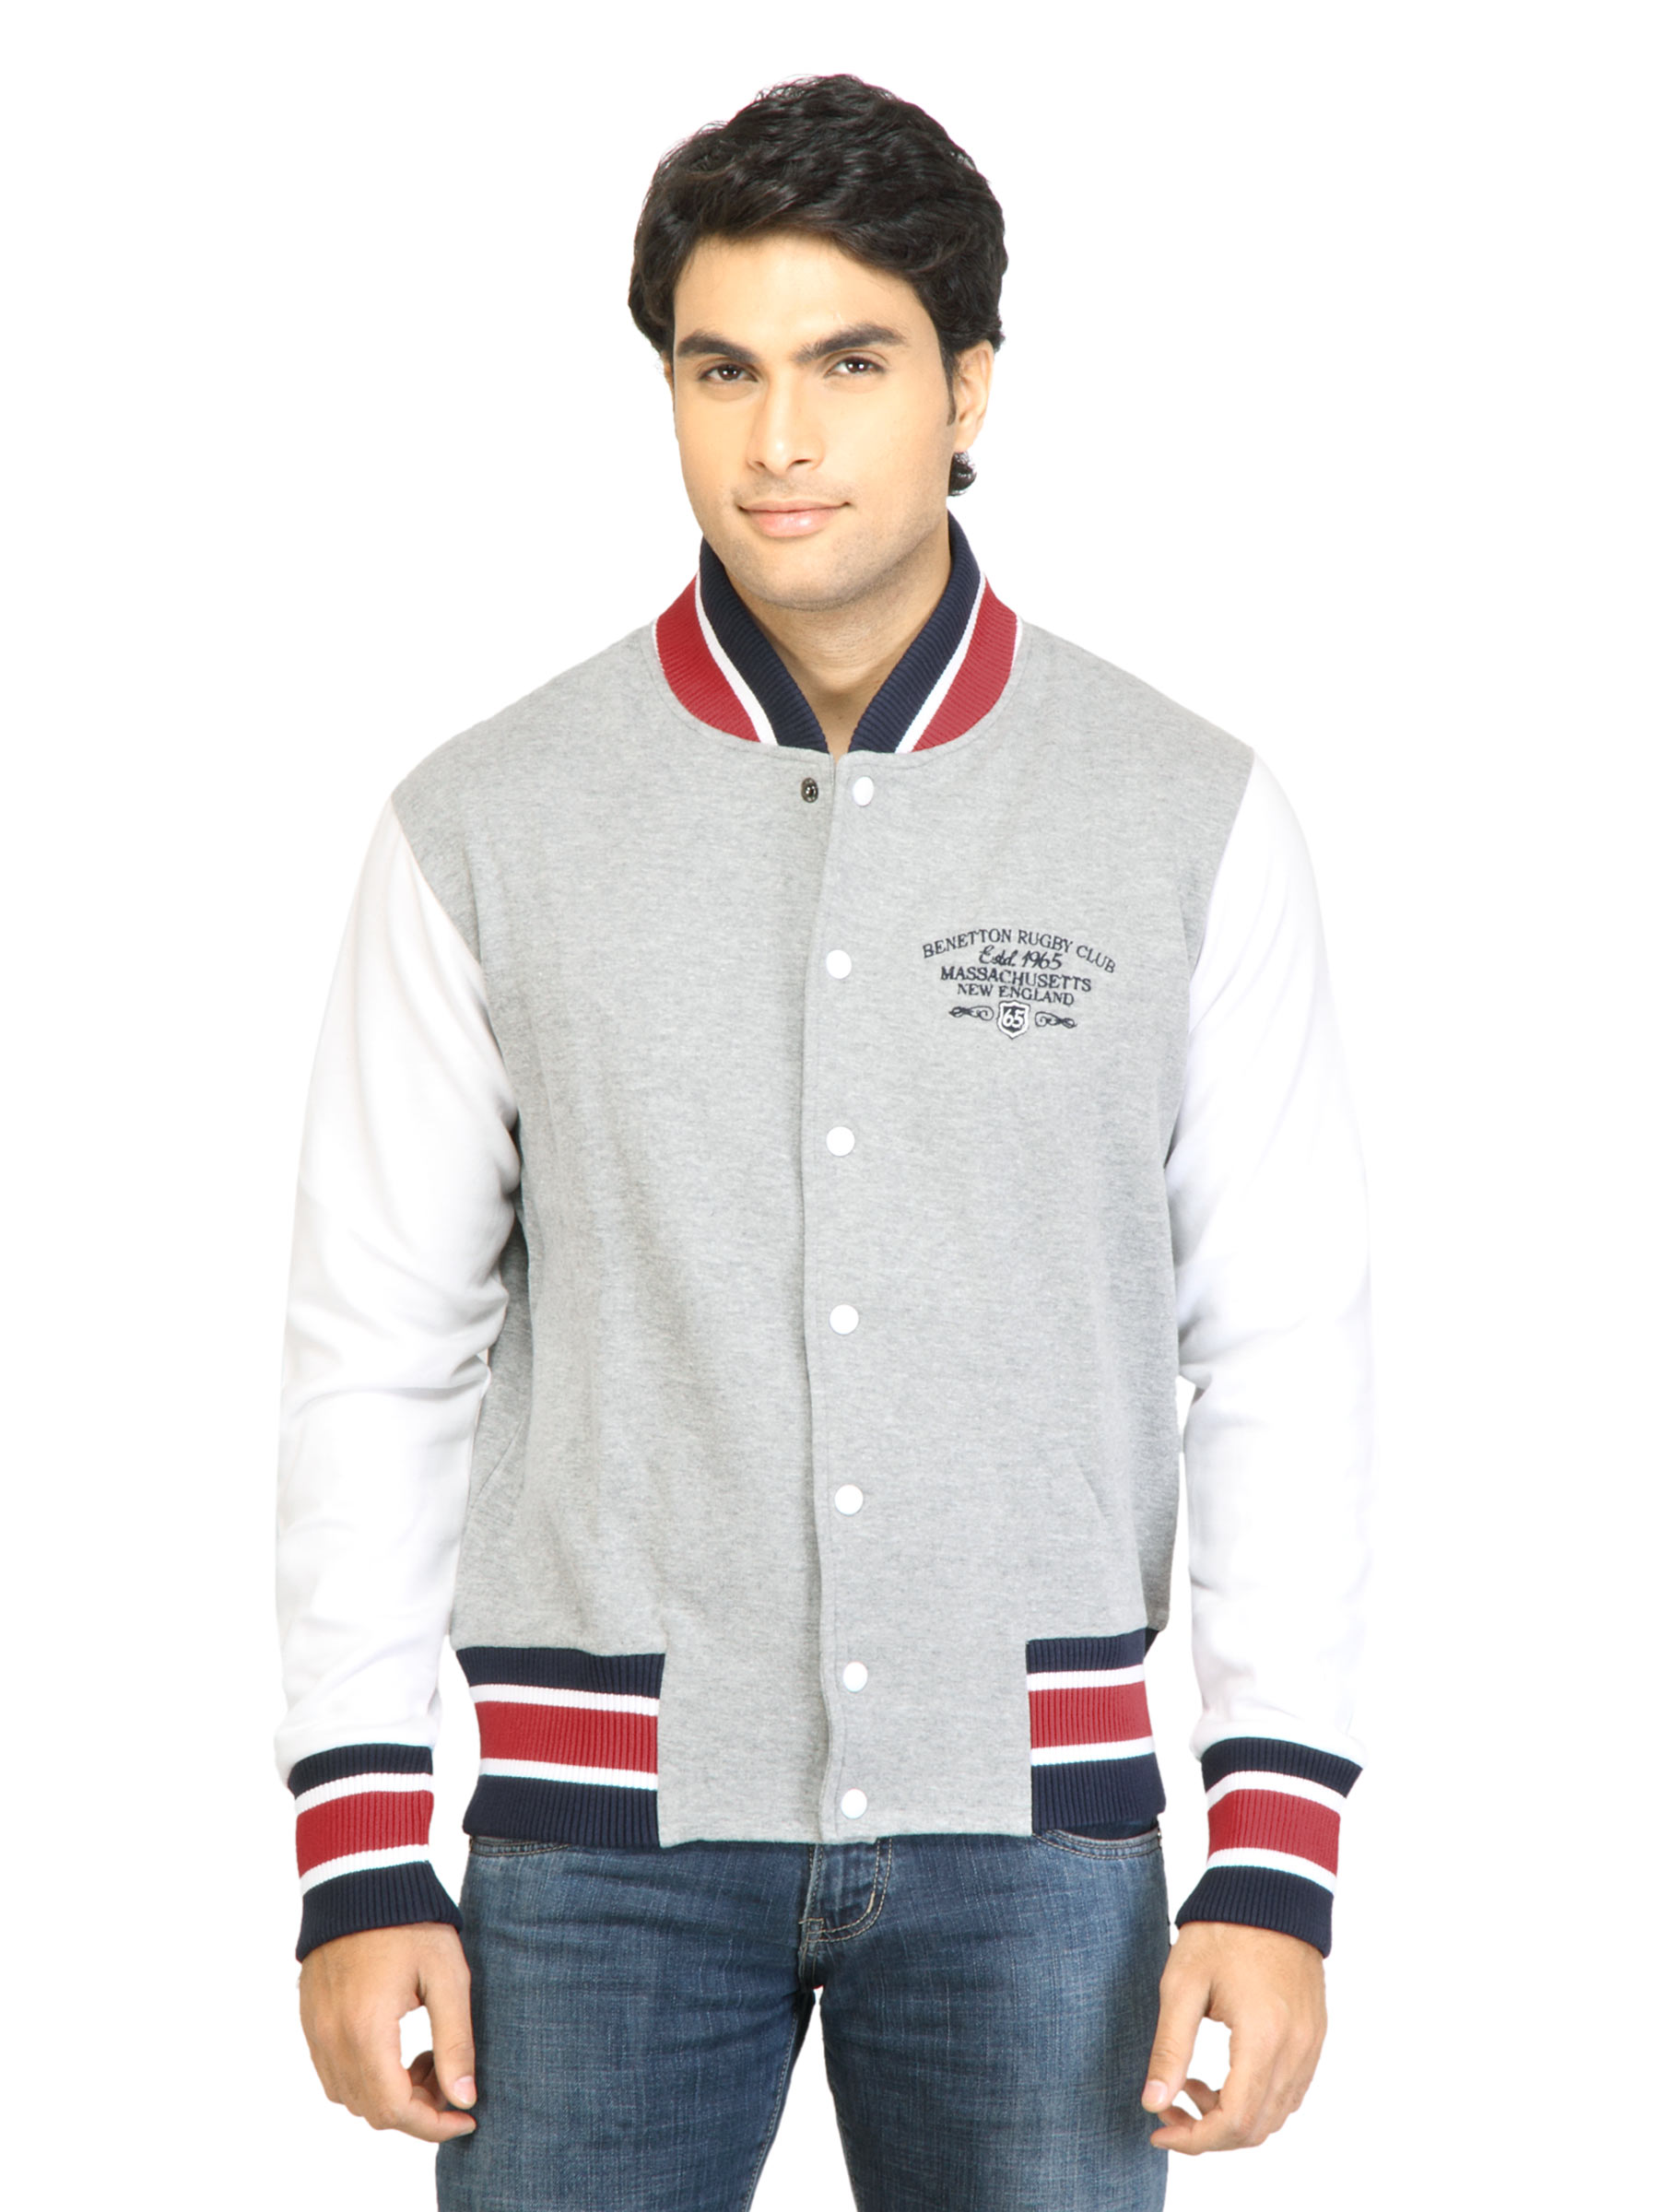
United Colors of Benetton Men Solid Grey Jacket
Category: Apparel / Topwear / Jackets
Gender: Men
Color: Grey
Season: Fall 2011
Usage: Casual